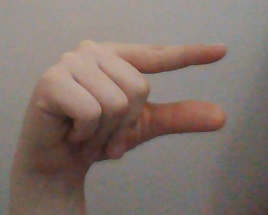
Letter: dal